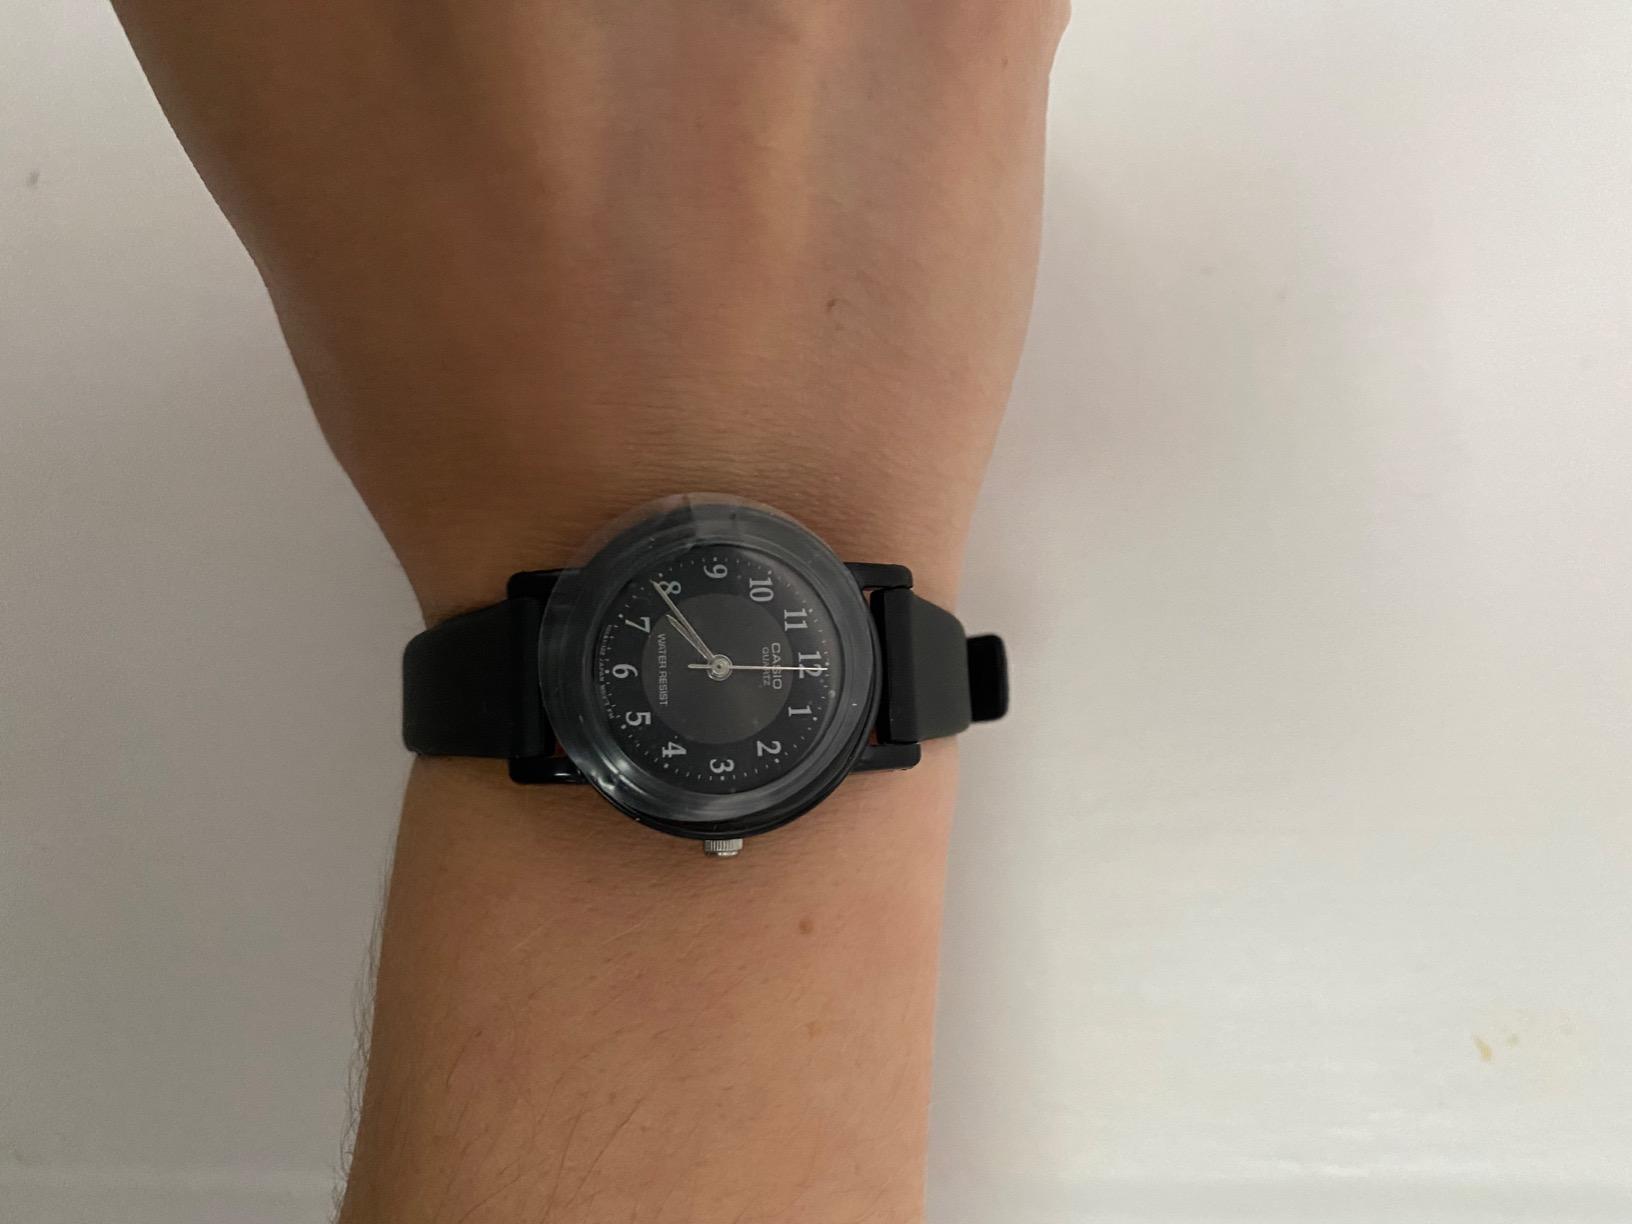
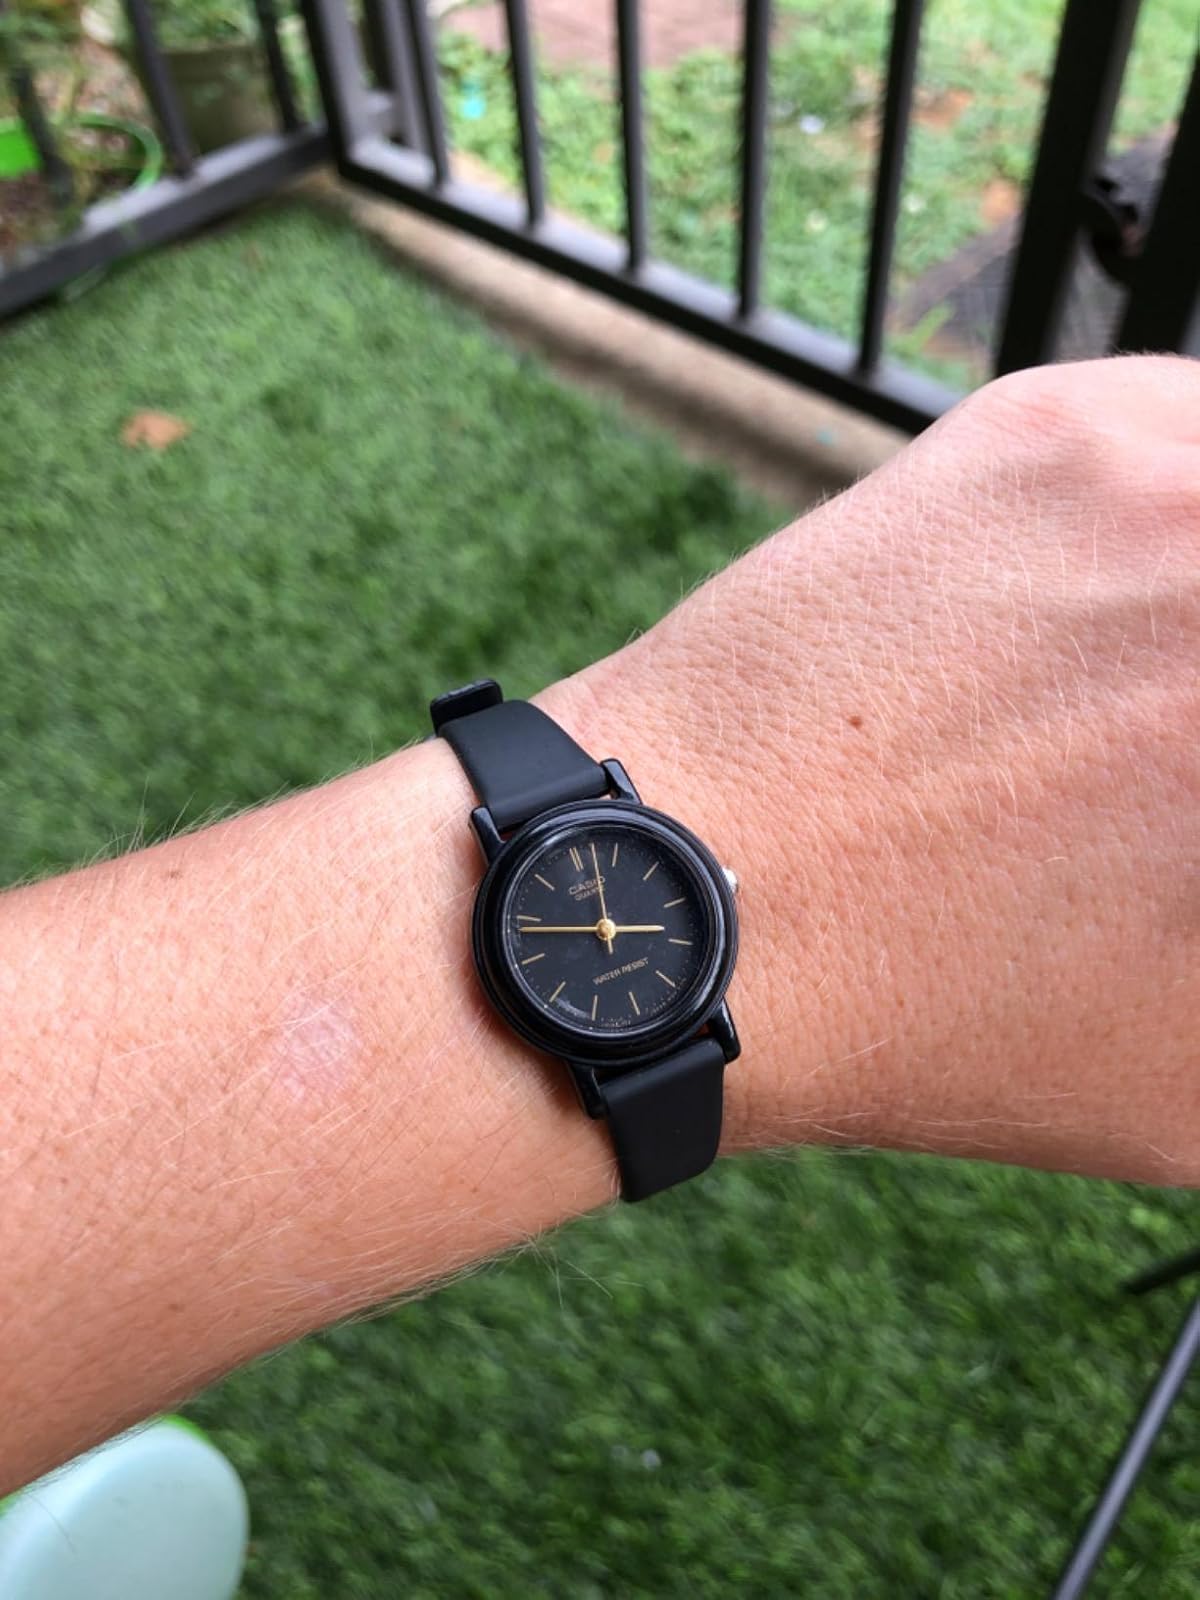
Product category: accessories_watch
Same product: no